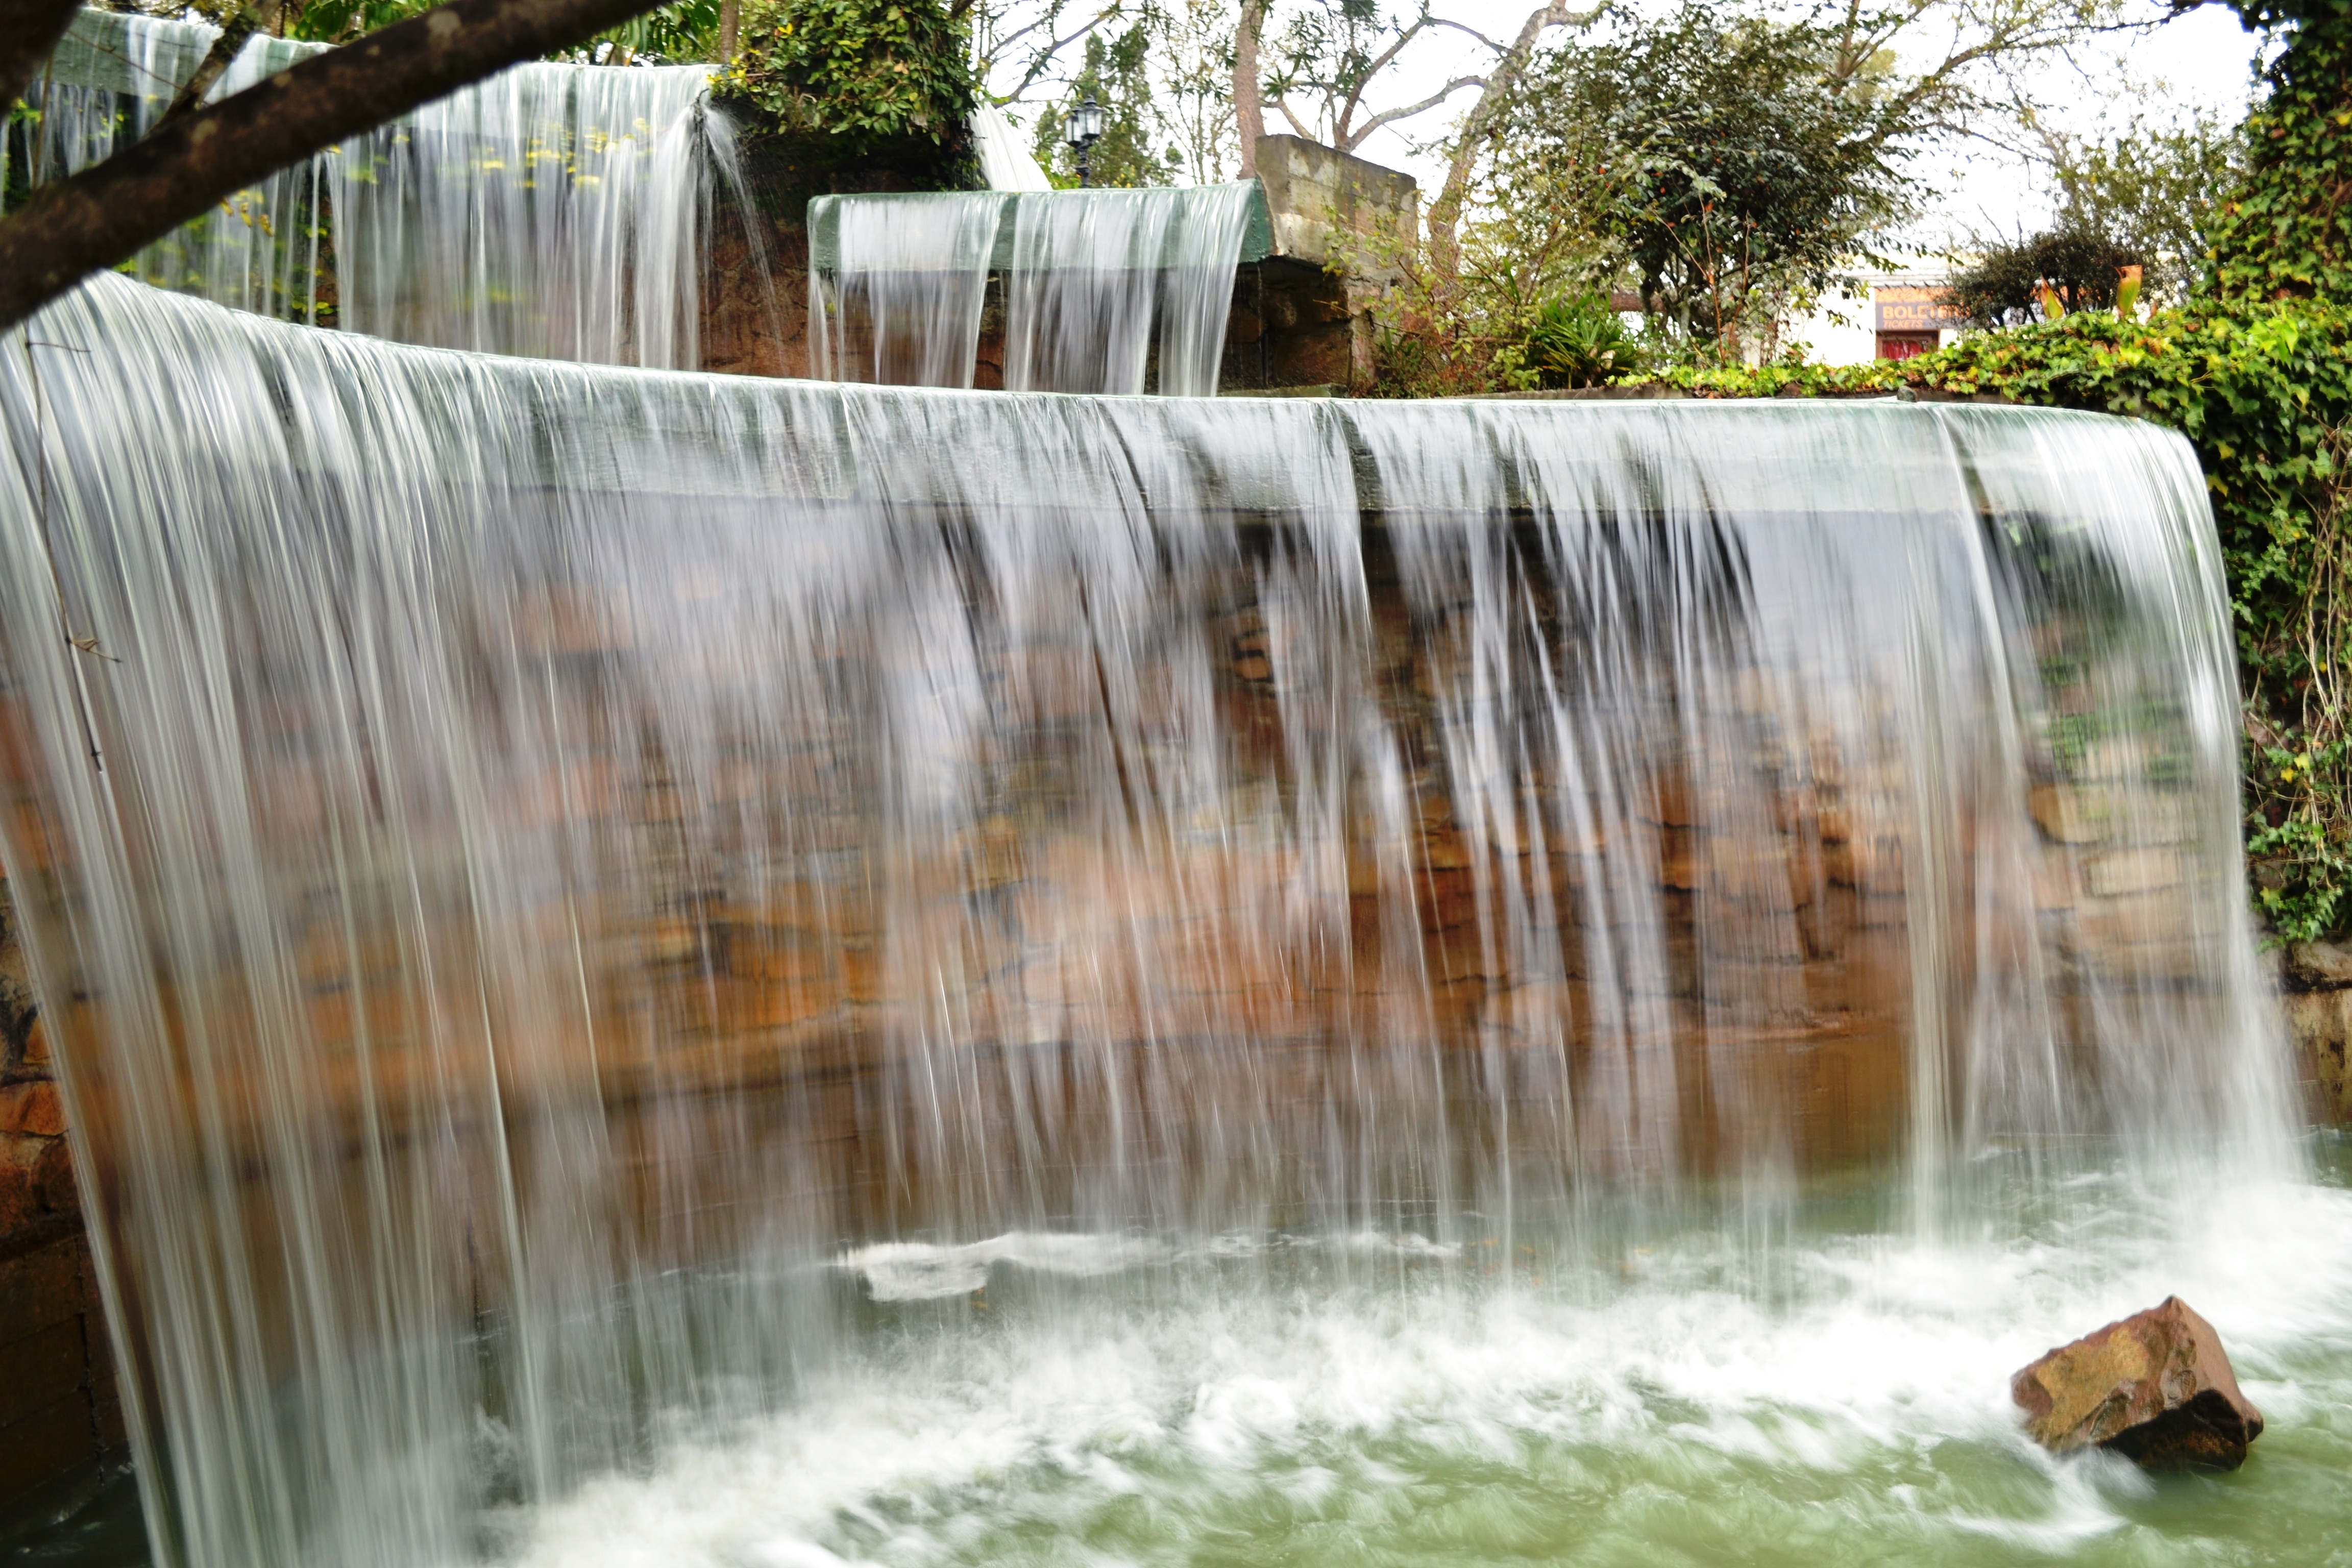
landscape, water, waterfall, body of water, fountain, argentina, water feature, watercourse, salta, reflecting pool